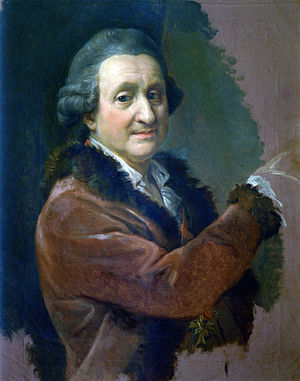
Pompeo Batoni
Selvportræt af Pompeo Batoni
Pompeo Girolamo Batoni var en italiensk maler.